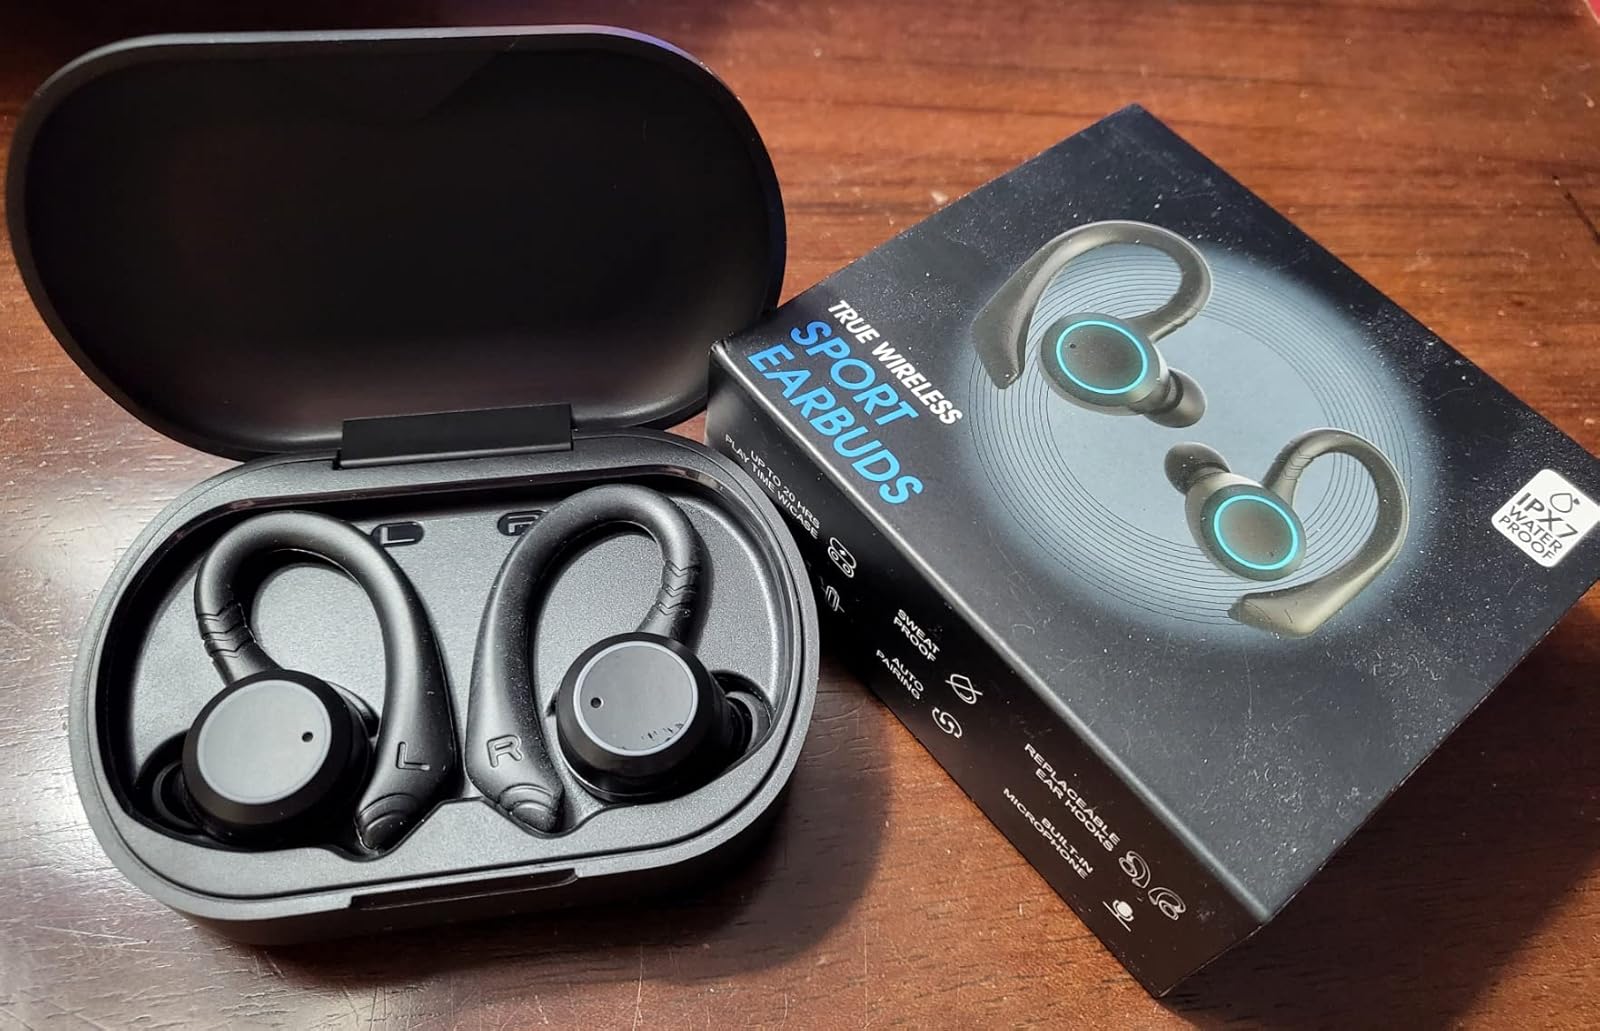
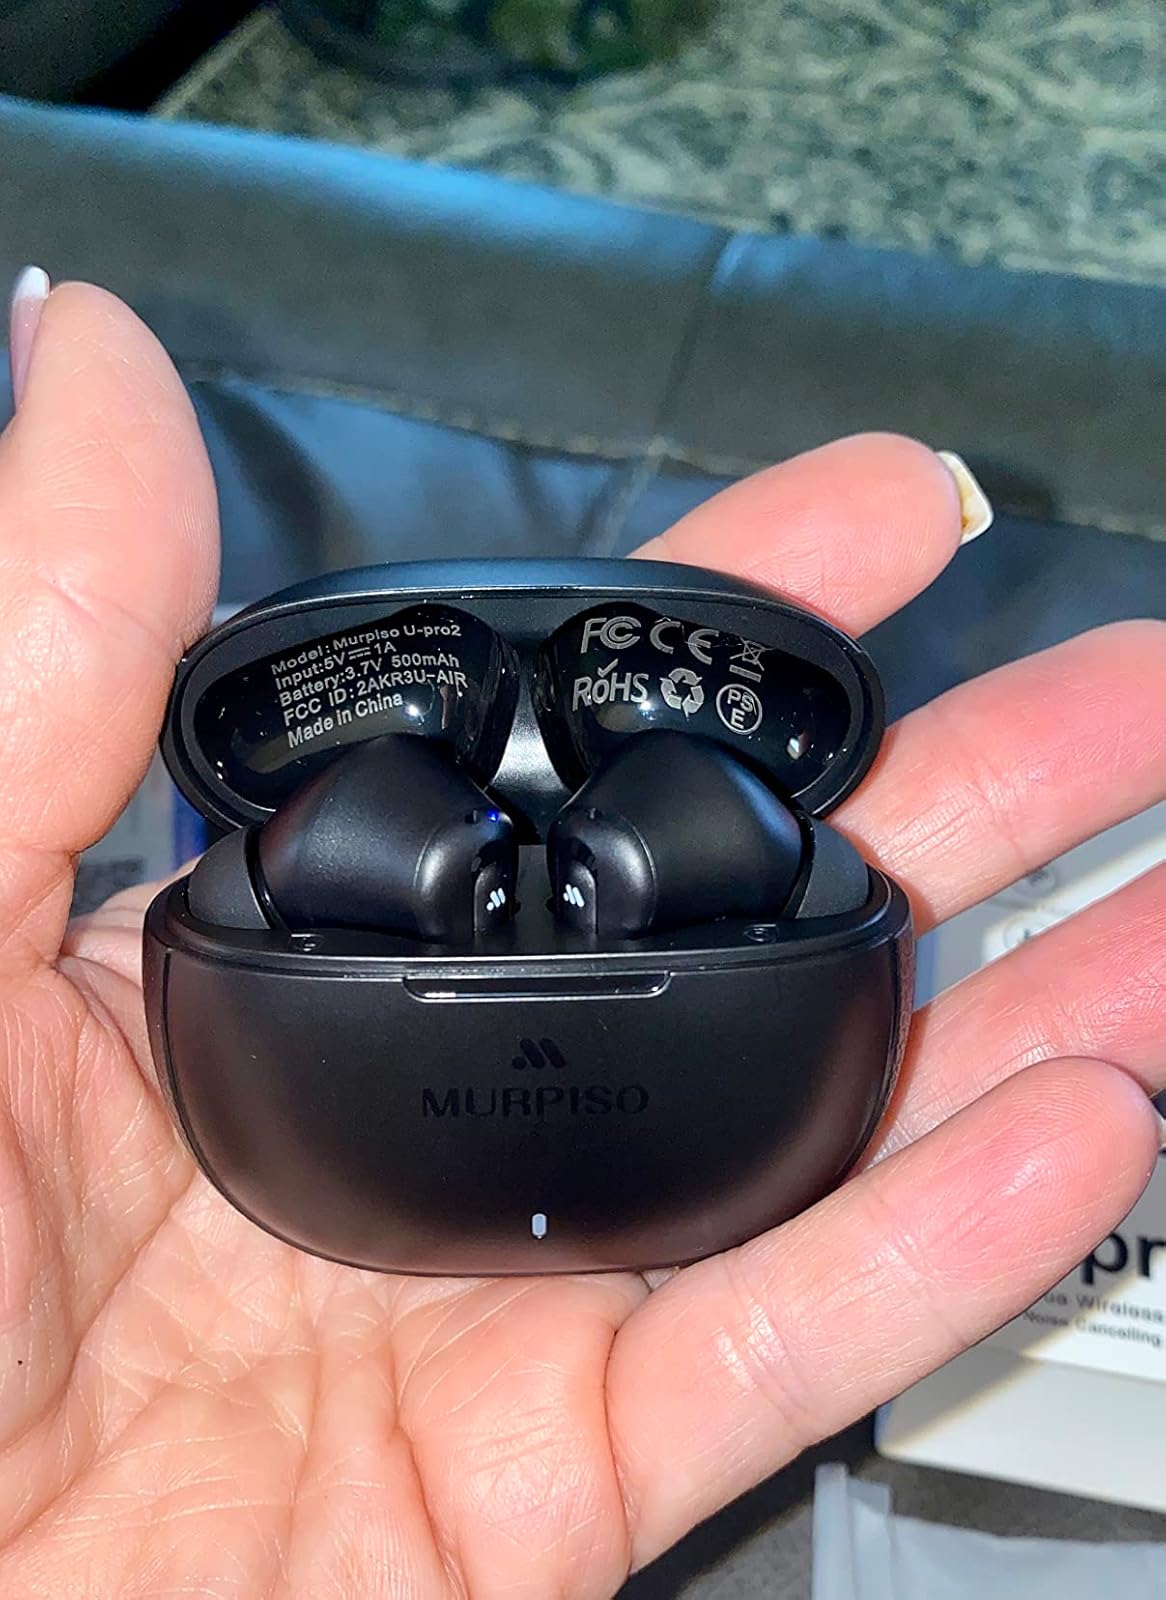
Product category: earbuds
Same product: no